Missing Persons (band)

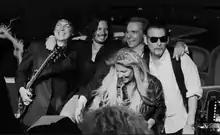
Missing Persons in 2016

Missing Persons is an American rock band founded in 1980 in Los Angeles by guitarist Warren Cuccurullo, vocalist Dale Bozzio and drummer Terry Bozzio. They later added bassist Patrick O'Hearn and keyboardist Chuck Wild. Dale's quirky voice and heavy makeup made the band a favorite on MTV in the early 1980s.